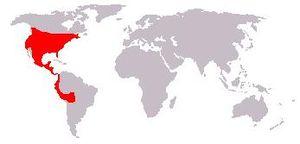
La belette à longue queue est le mustélidé le plus largement distribué dans le Nouveau Monde.